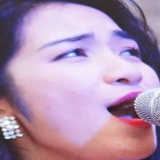
ca sĩ Hòa Minzy